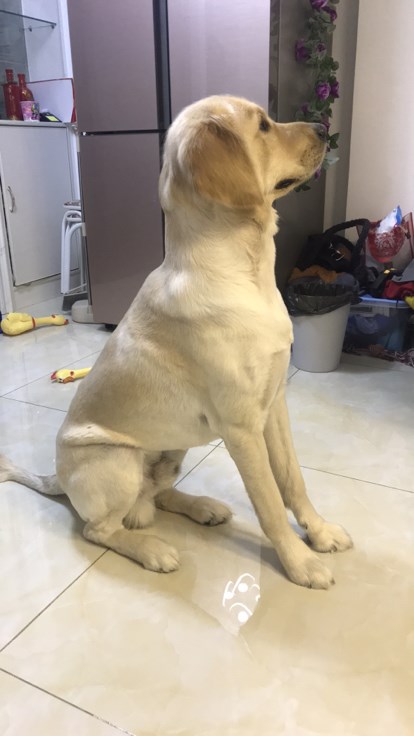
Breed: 5355-n000126-golden_retriever